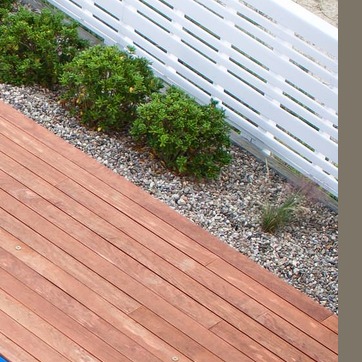
Material: stone